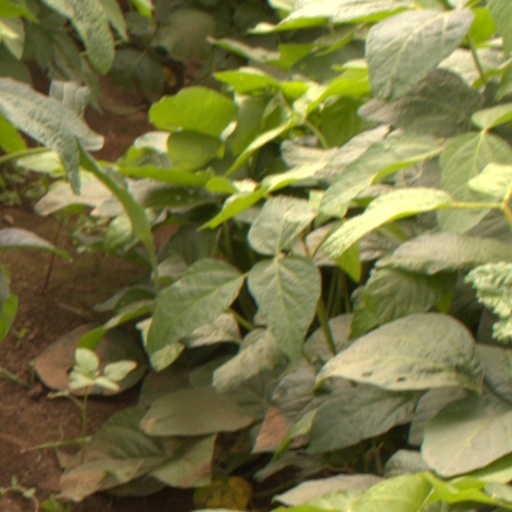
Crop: soybean